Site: brandenburg
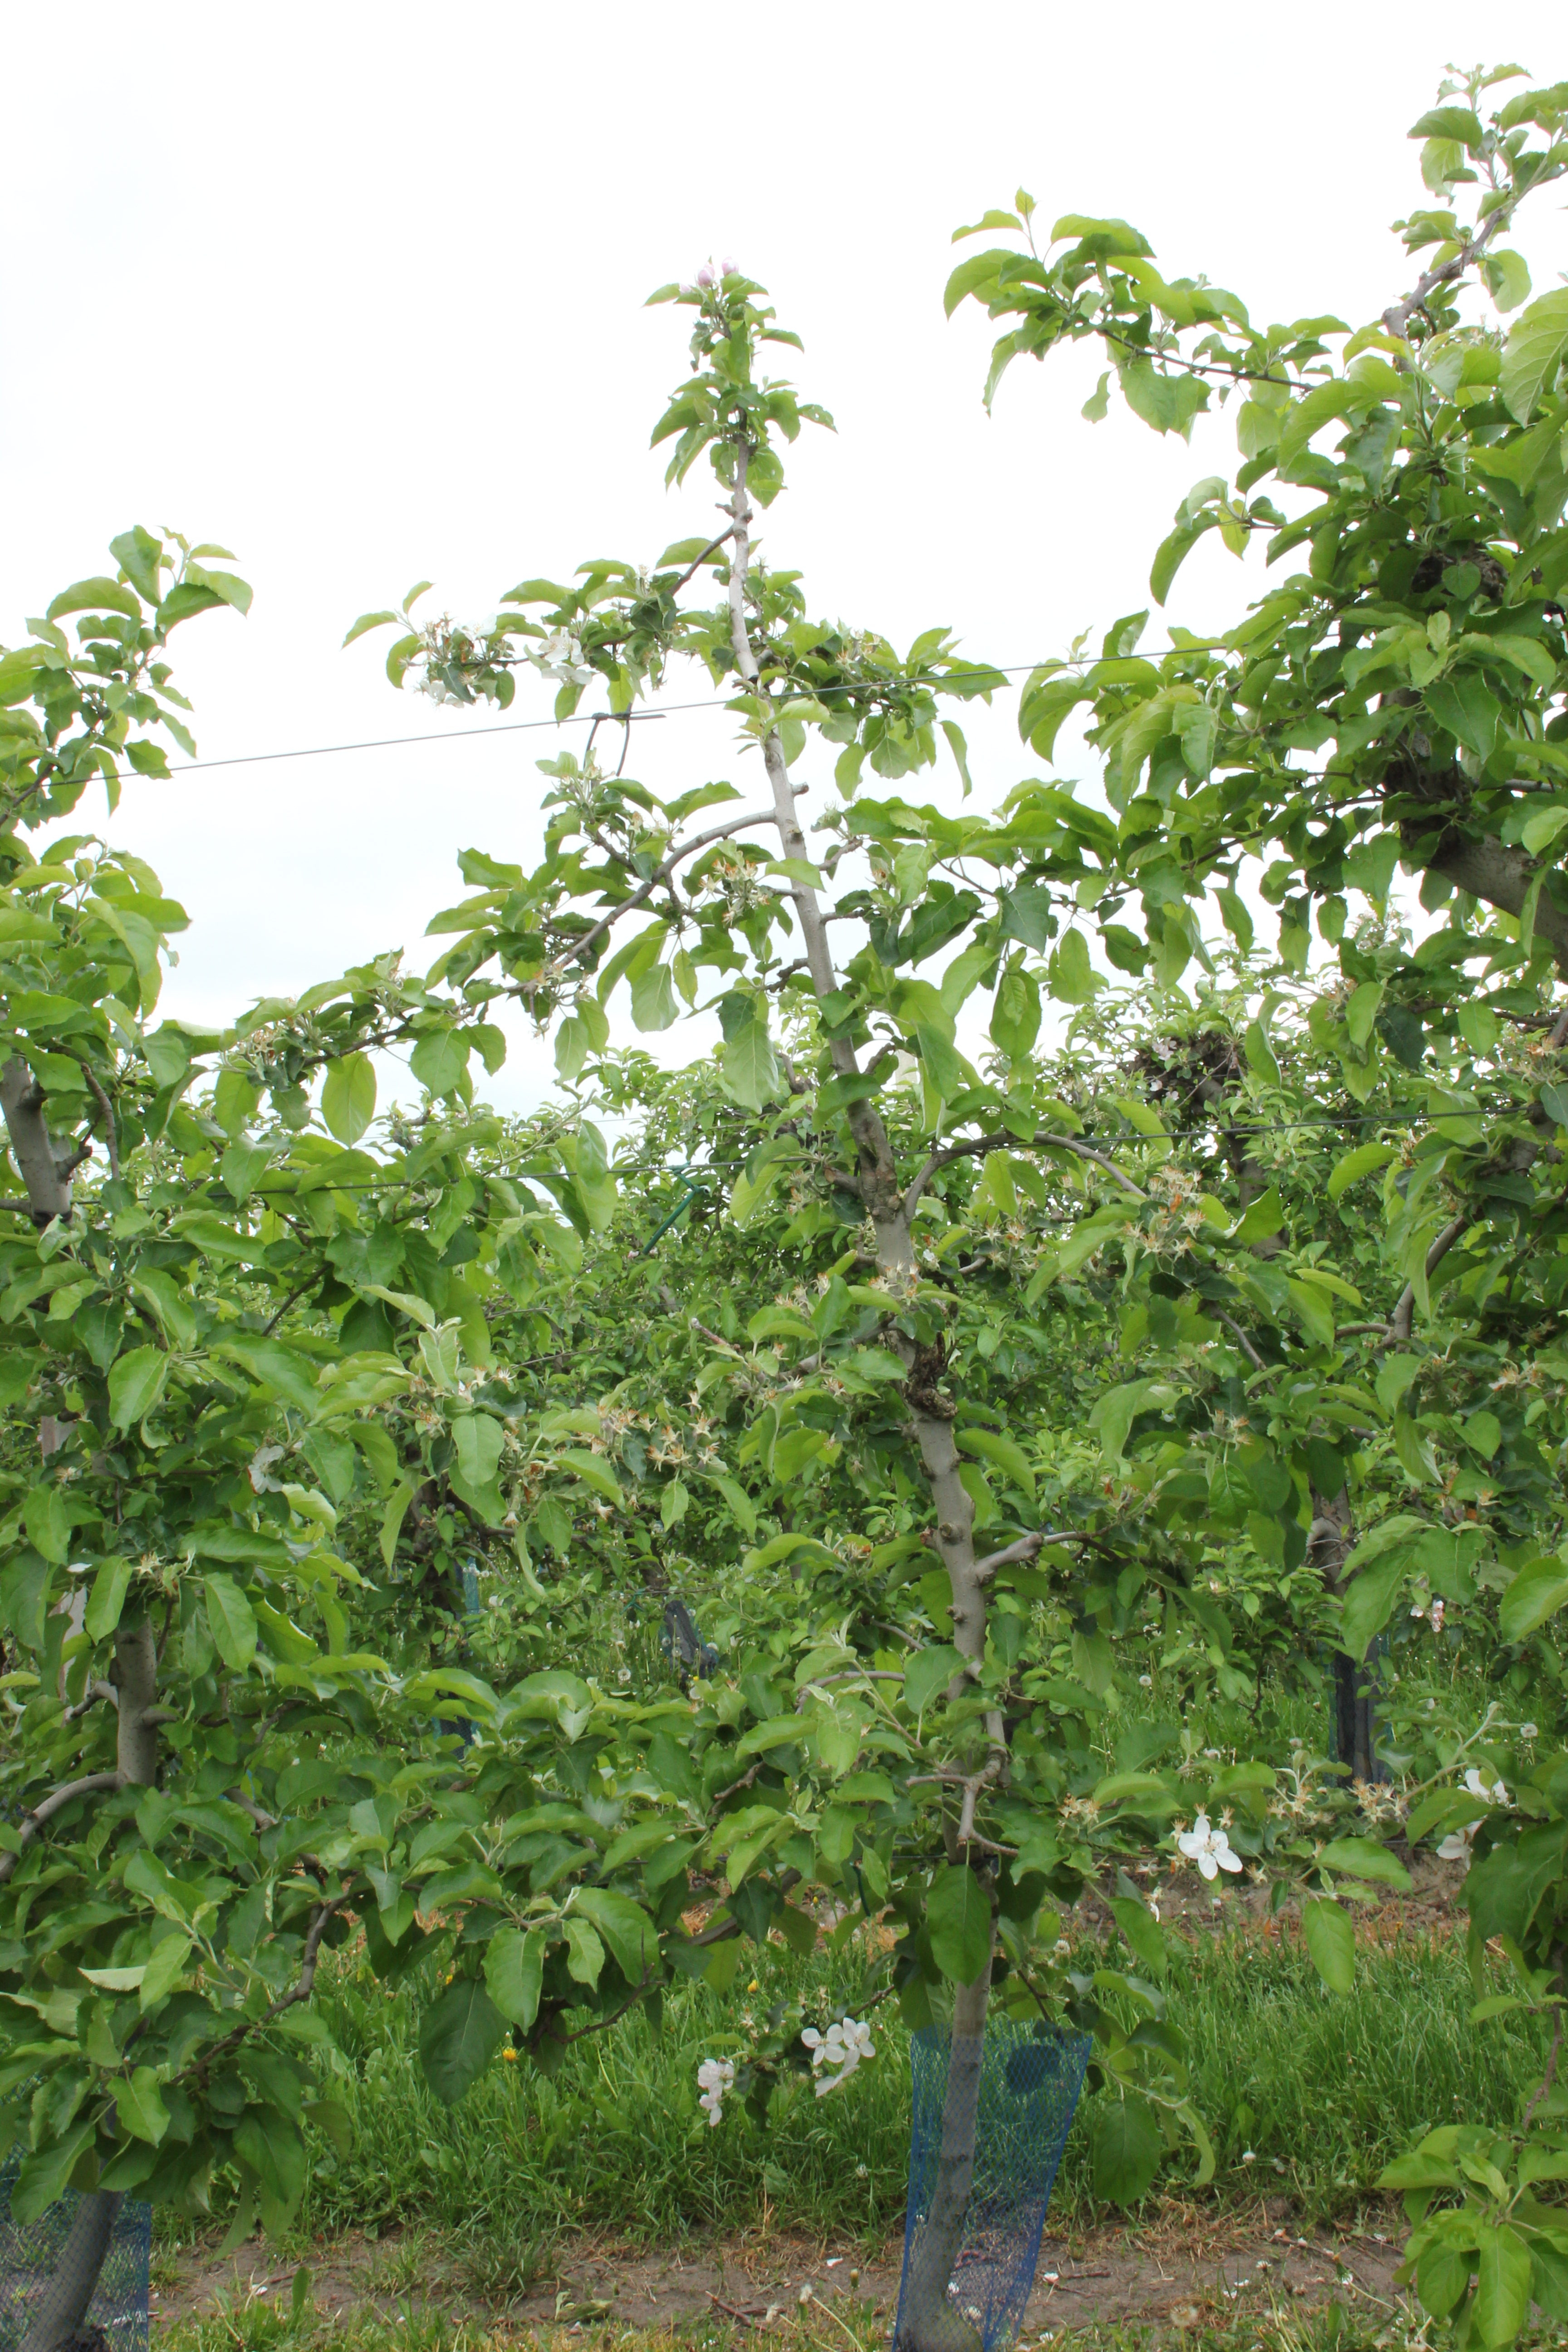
Growth stage (BBCH 67): Flowering